Extractivism

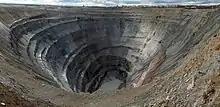
Example of extractivism: open-pit mining in Russia

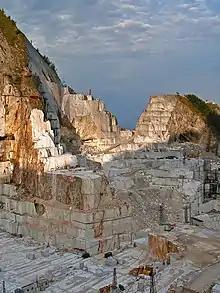
Example of European extractivism: a quarry in the Apuan Alps, Italy. No Cav is an anti-extractivism movement fighting against this activity.

Extractivism is the removal of natural resources particularly for export with minimal processing. This economic model is common throughout the Global South and the Arctic region, but also happens in some sacrifice zones in the Global North in European extractivism. The concept was coined in Portuguese as "extractivismo" in 1996 to describe the for-profit exploitation of forest resources in Brazil.